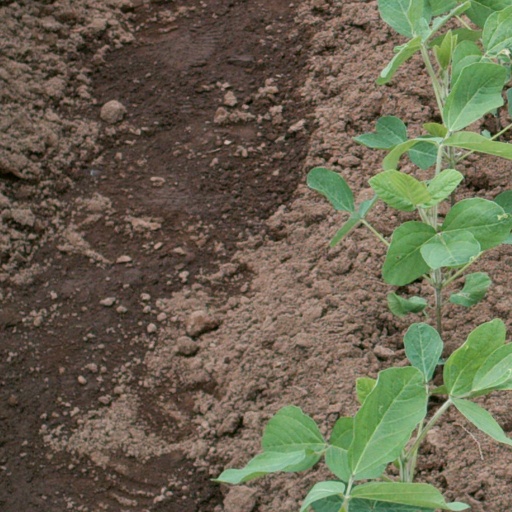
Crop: soybean